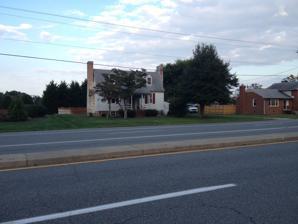
Building: Cool Well
Country: United States of America
Year built: 1835
Historic house in Virginia, United States United States historic place Cool Well U.S. National Register of Historic Places Virginia Landmarks Register Show map of Virginia Show map of the United States Location 8198 Shady Grove Rd, near Mechanicsville, Virginia Coordinates 37°37′36″N 77°22′35″W / 37.62667°N 77.37639°W / 37.62667; -77.37639 Area 0.3 acres (0.12 ha) Built 1834 ( 1834 ) –1835 Architectural style Federal NRHP reference No. 07000931 VLR No. 042-0248 Significant dates Added to NRHP September 6, 2007 Designated VLR June 6, 2007 Cool Well is a historic home located near Mechanicsville , Hanover County, Virginia . It was built in 1834–1835, and is a small, 1 + 1 ⁄ 2 -story, frame Tidewater cottage in the Federal style. The house sits on a brick foundation and has a gable roof with dormers. It was listed on the National Register of Historic Places in 2007. References